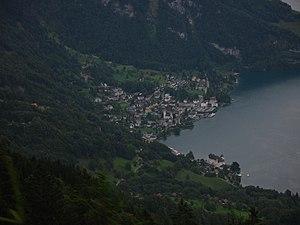
Vitznau est une commune suisse du canton de Lucerne, située dans l'arrondissement électoral de Lucerne-campagne.